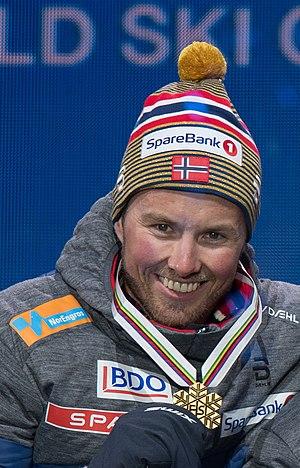
Emil Iversen, né le 12 août 1991 à Meråker, est un fondeur norvégien.